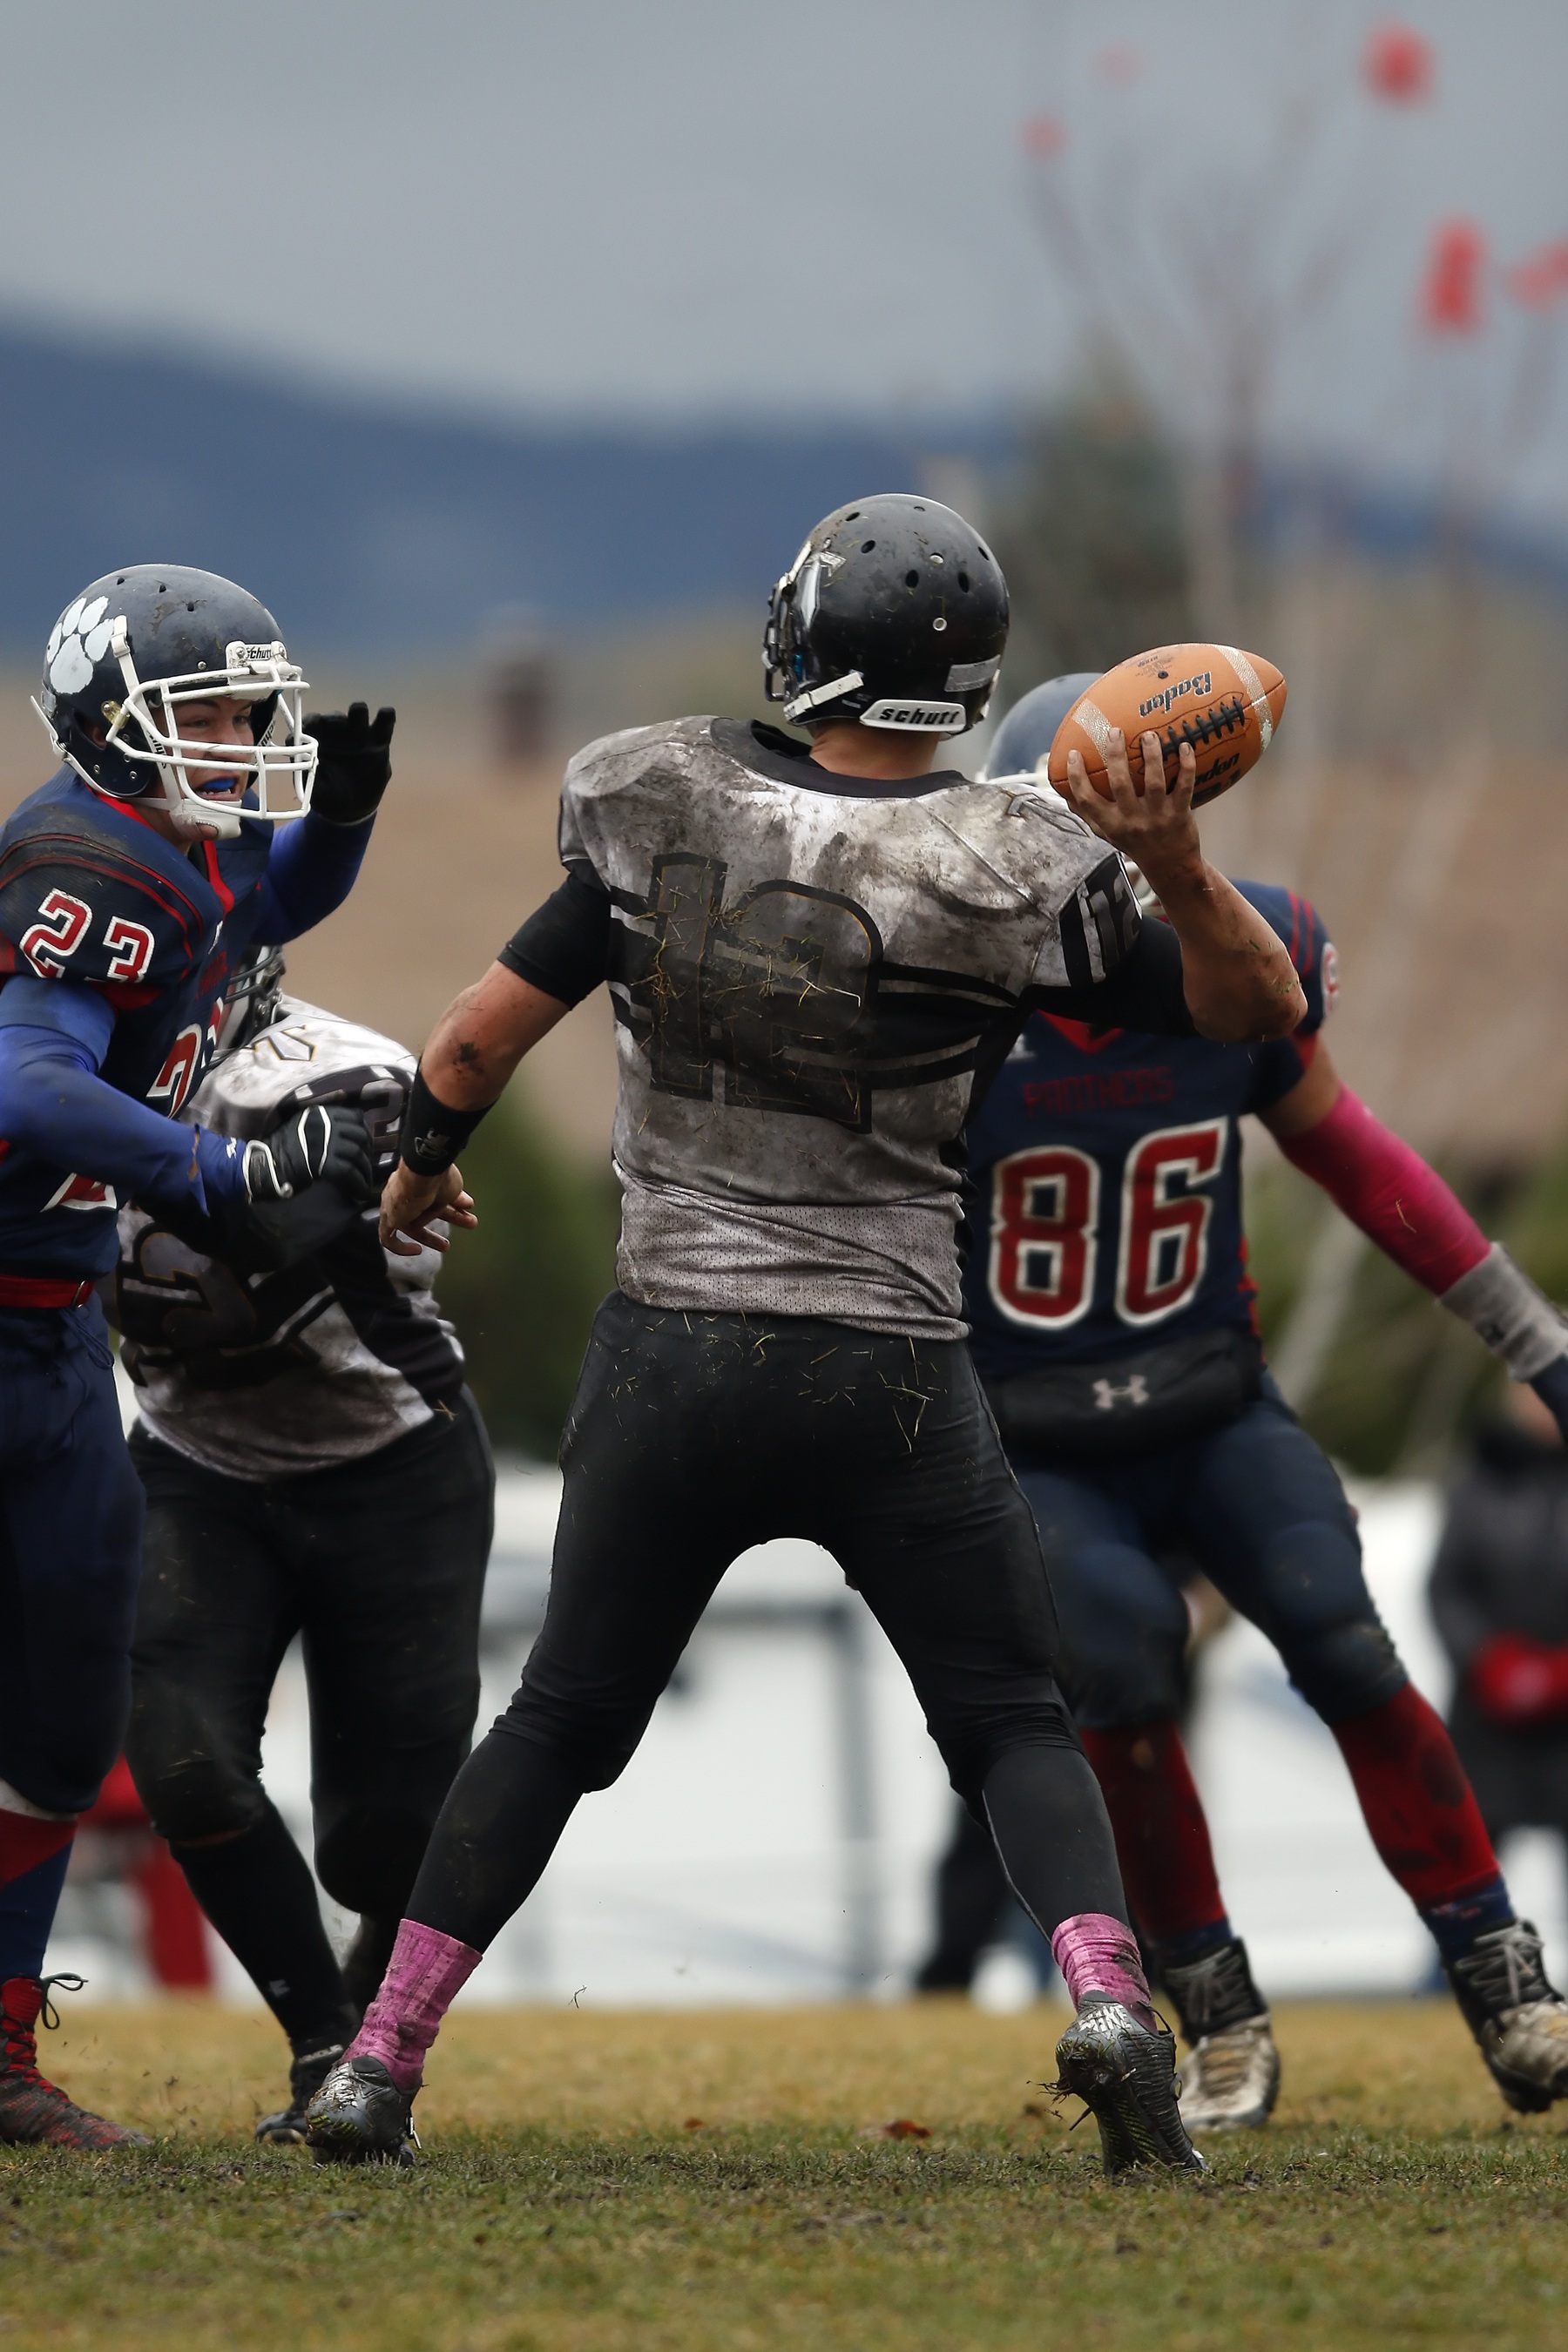
sport, field, game, male, action, soccer, football, player, competition, team, american football, sports, canada, ball, competitive, athlete, tackle, football player, ball game, football team, quarterback, team sport, football field, gridiron football